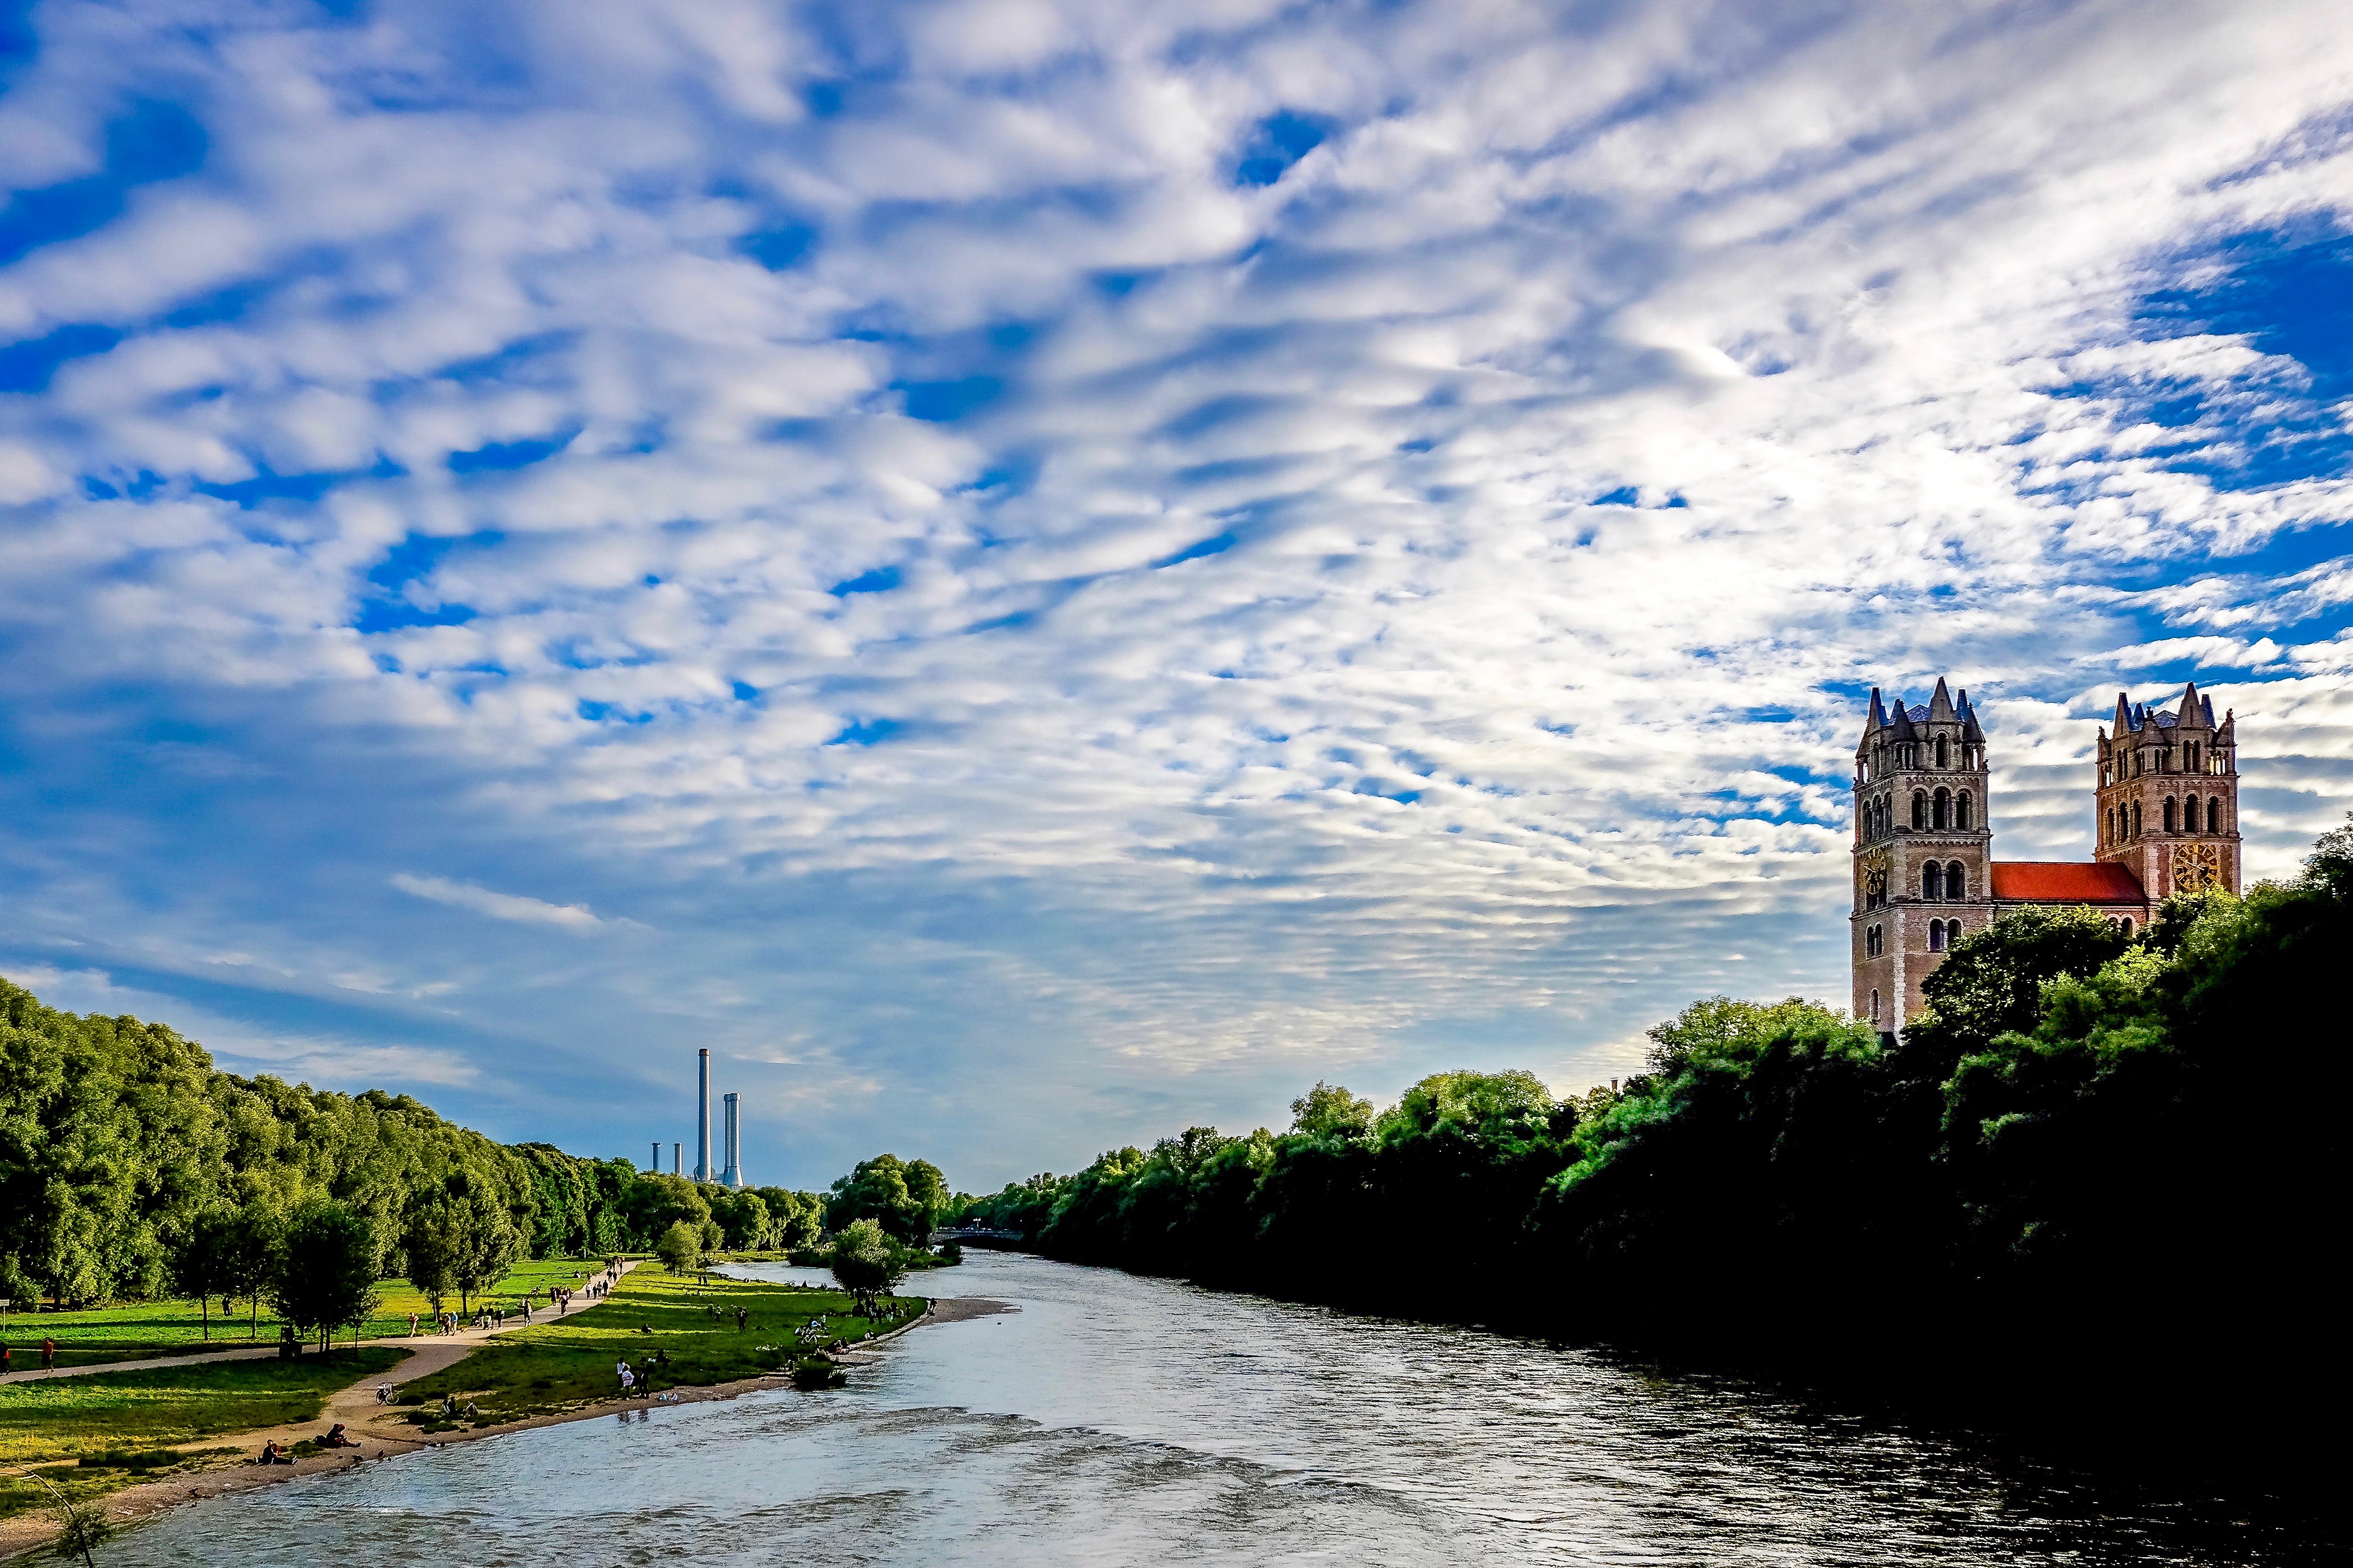
landscape, sea, coast, water, nature, horizon, cloud, sky, skyline, sunlight, morning, shore, urban, river, cityscape, dusk, evening, reflection, color, waterway, germany, amazing, bayern, bavaria, bestoftheday, munich, mnchen, streetlife, muc, muenchen, minga, photooftheday, isar, rural area, meteorological phenomenon